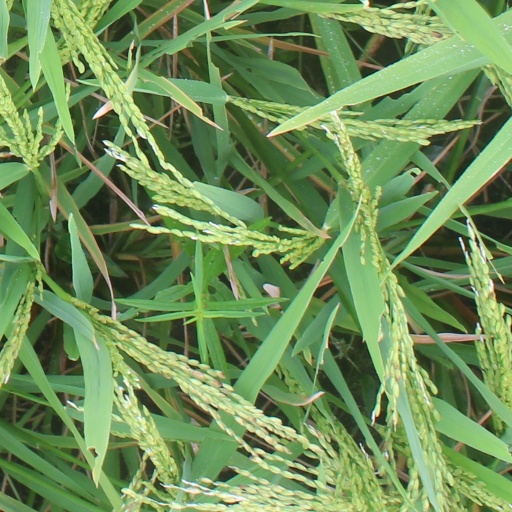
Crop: rice